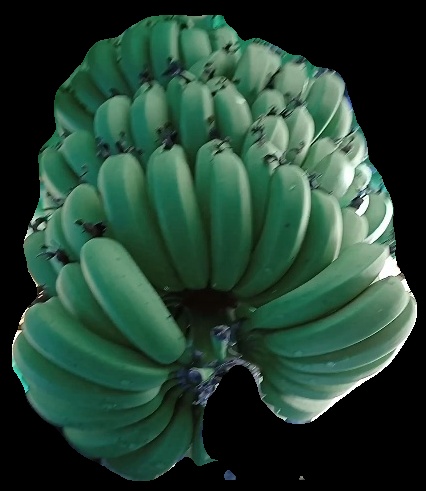
Variety: pachbale
Grade: grade1